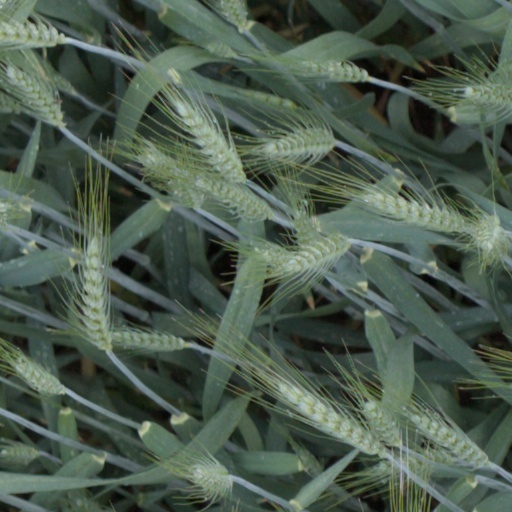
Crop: wheat